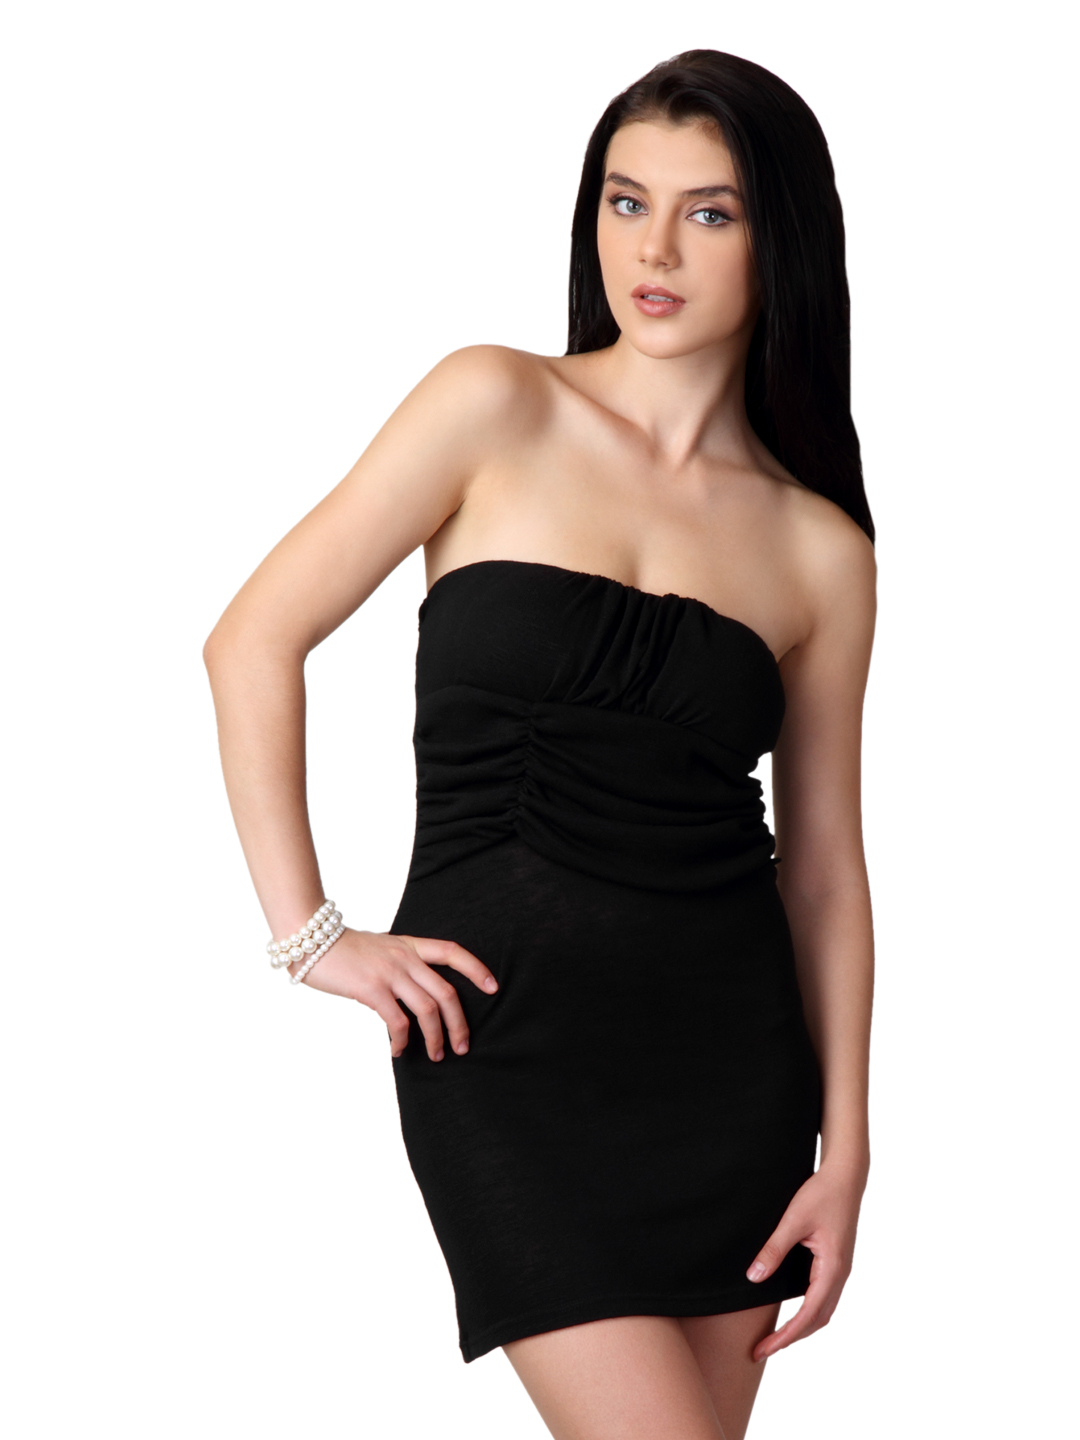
Tonga Women Black Dress
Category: Apparel / Dress / Dresses
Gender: Women
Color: Black
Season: Fall 2012
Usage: Casual